Question: Please indicate a possible affordance area of the bed that can be used for lying down
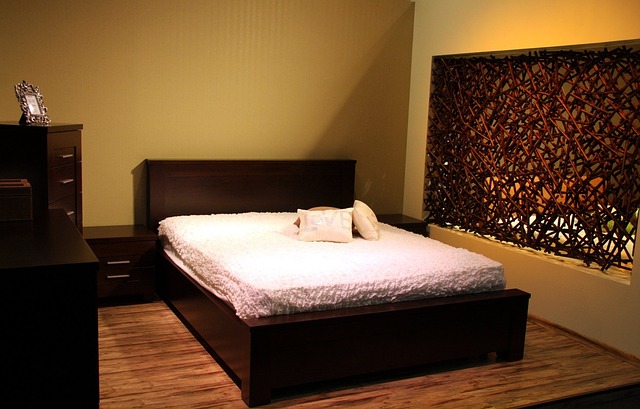
Answer: [168.5, 210, 492.5, 293]